Harvest Auto Racing Classic

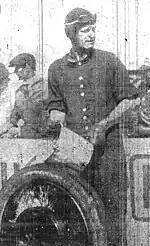
Johnny Aitken won all three races at the Harvest Auto Racing Classic.

Johnny Aitken won $3500 for first place in the 100-mile race, bringing his total for the day to $4600. Hughie Hughes won $2000, and Wilbur D'Alene won $1200 for third. Rounding out the cash prizes were polesitter George Buzane (4th) with $1000, Dave Lewis (5th) with $600, Omar Toft (6th) with $400, and Pete Henderson (7th) with $300. It would Aitken's final race at Indianapolis, after compiling an all-time track record of 15 total race wins, a record that still stands as of 2022. Later in the year, Aitken was credited as co-winner of the American Grand Prize race, but died in 1918 of bronchopneumonia from the Influenza pandemic of 1918.